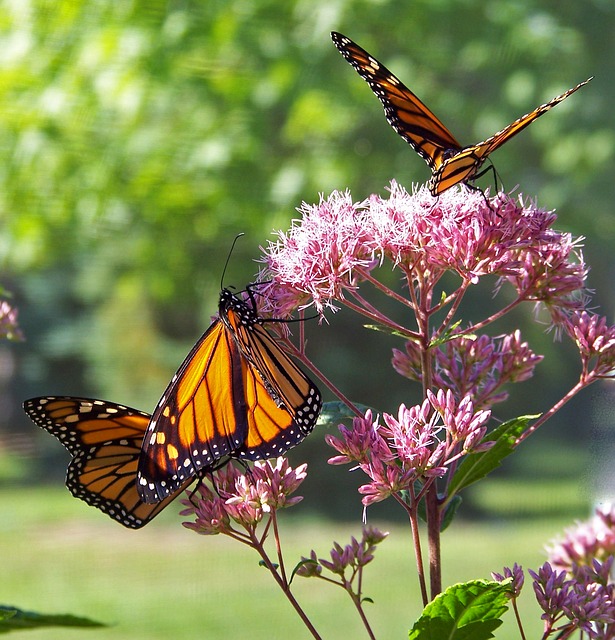
Label: farfalla